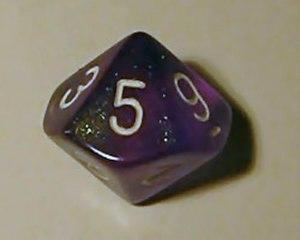
Un dé à dix faces ou d10 en abrégé est une variante de dé comportant dix faces.
Le trapézoèdre pentagonal est un polyèdre ayant 10 faces, c'est-à-dire un décaèdre.